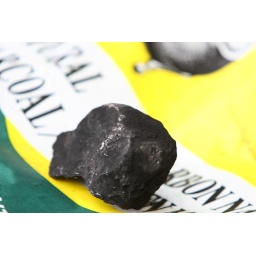
I found this rock in my bag of charcoal. It was rather disappointing.